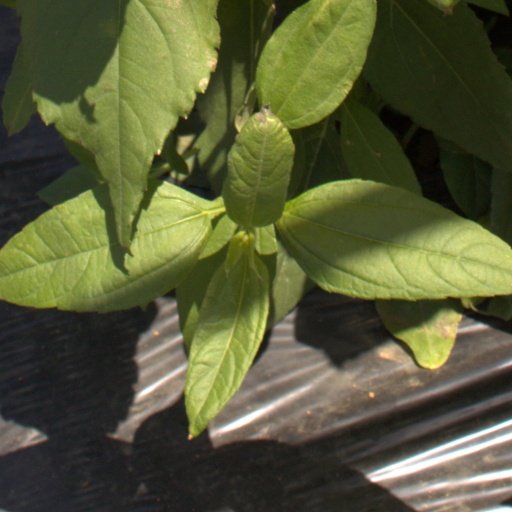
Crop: Jerusalem artichoke